Kevin Correia

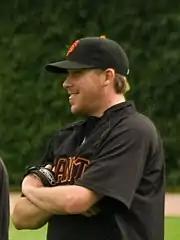
Correia during his tenure with the San Francisco Giants in 2008

Correia was first drafted by the St. Louis Cardinals in the 23rd round (704th overall) of the 2001 MLB draft but chose not to sign. He was then drafted by the San Francisco Giants in the fourth round (127th overall) of the 2002 MLB draft and this time chose to sign.